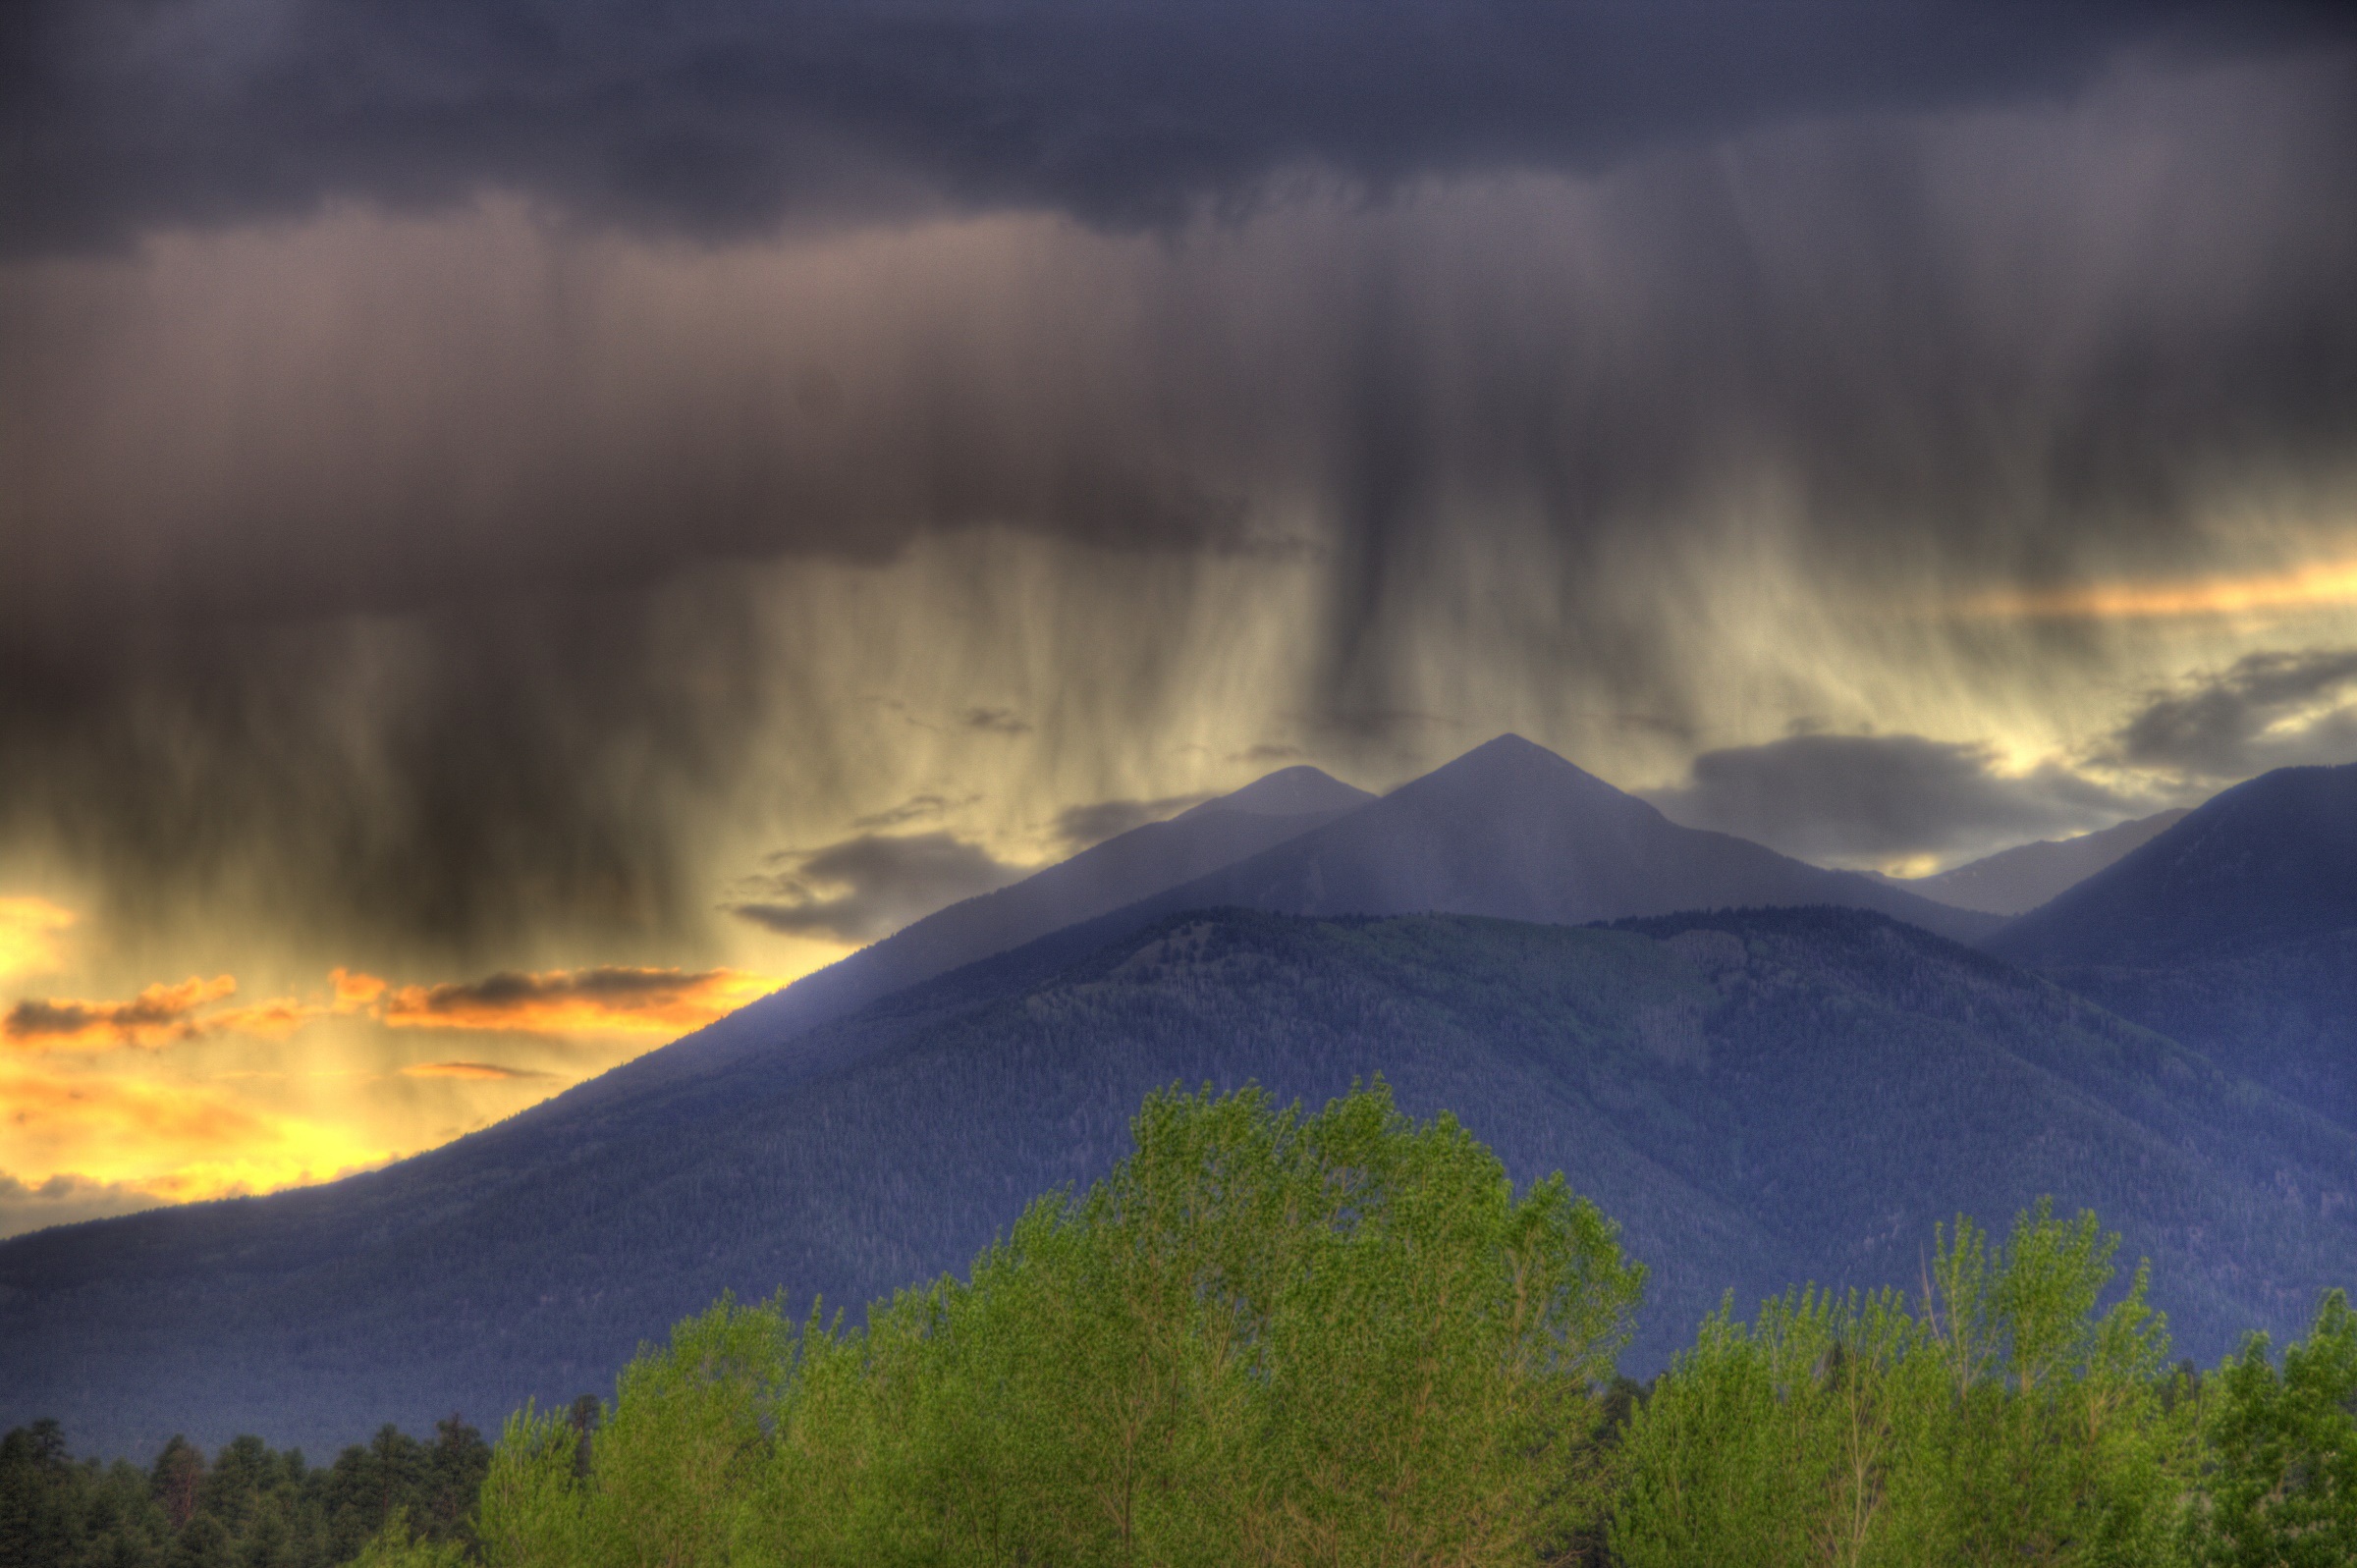
landscape, nature, forest, wilderness, mountain, cloud, sky, sunrise, sunset, mist, sunlight, morning, hill, dawn, atmosphere, mountain range, dark, dusk, evening, twilight, reflection, scenic, weather, storm, usa, overcast, black, cloudscape, flagstaff, trees, clouds, mountains, thunderstorm, loch, az, meteorological phenomenon, atmospheric phenomenon, mountainous landforms, san francisco peaks